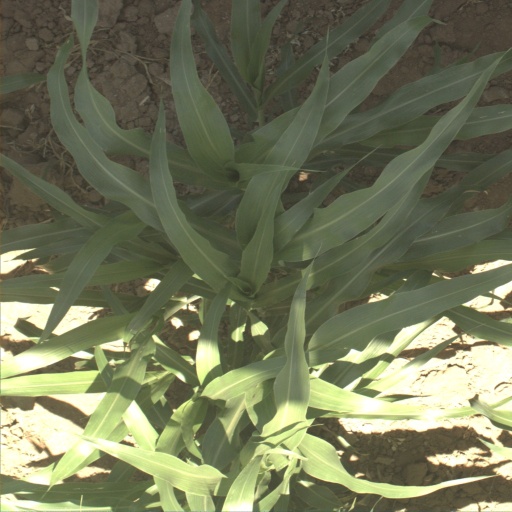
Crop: sorghum